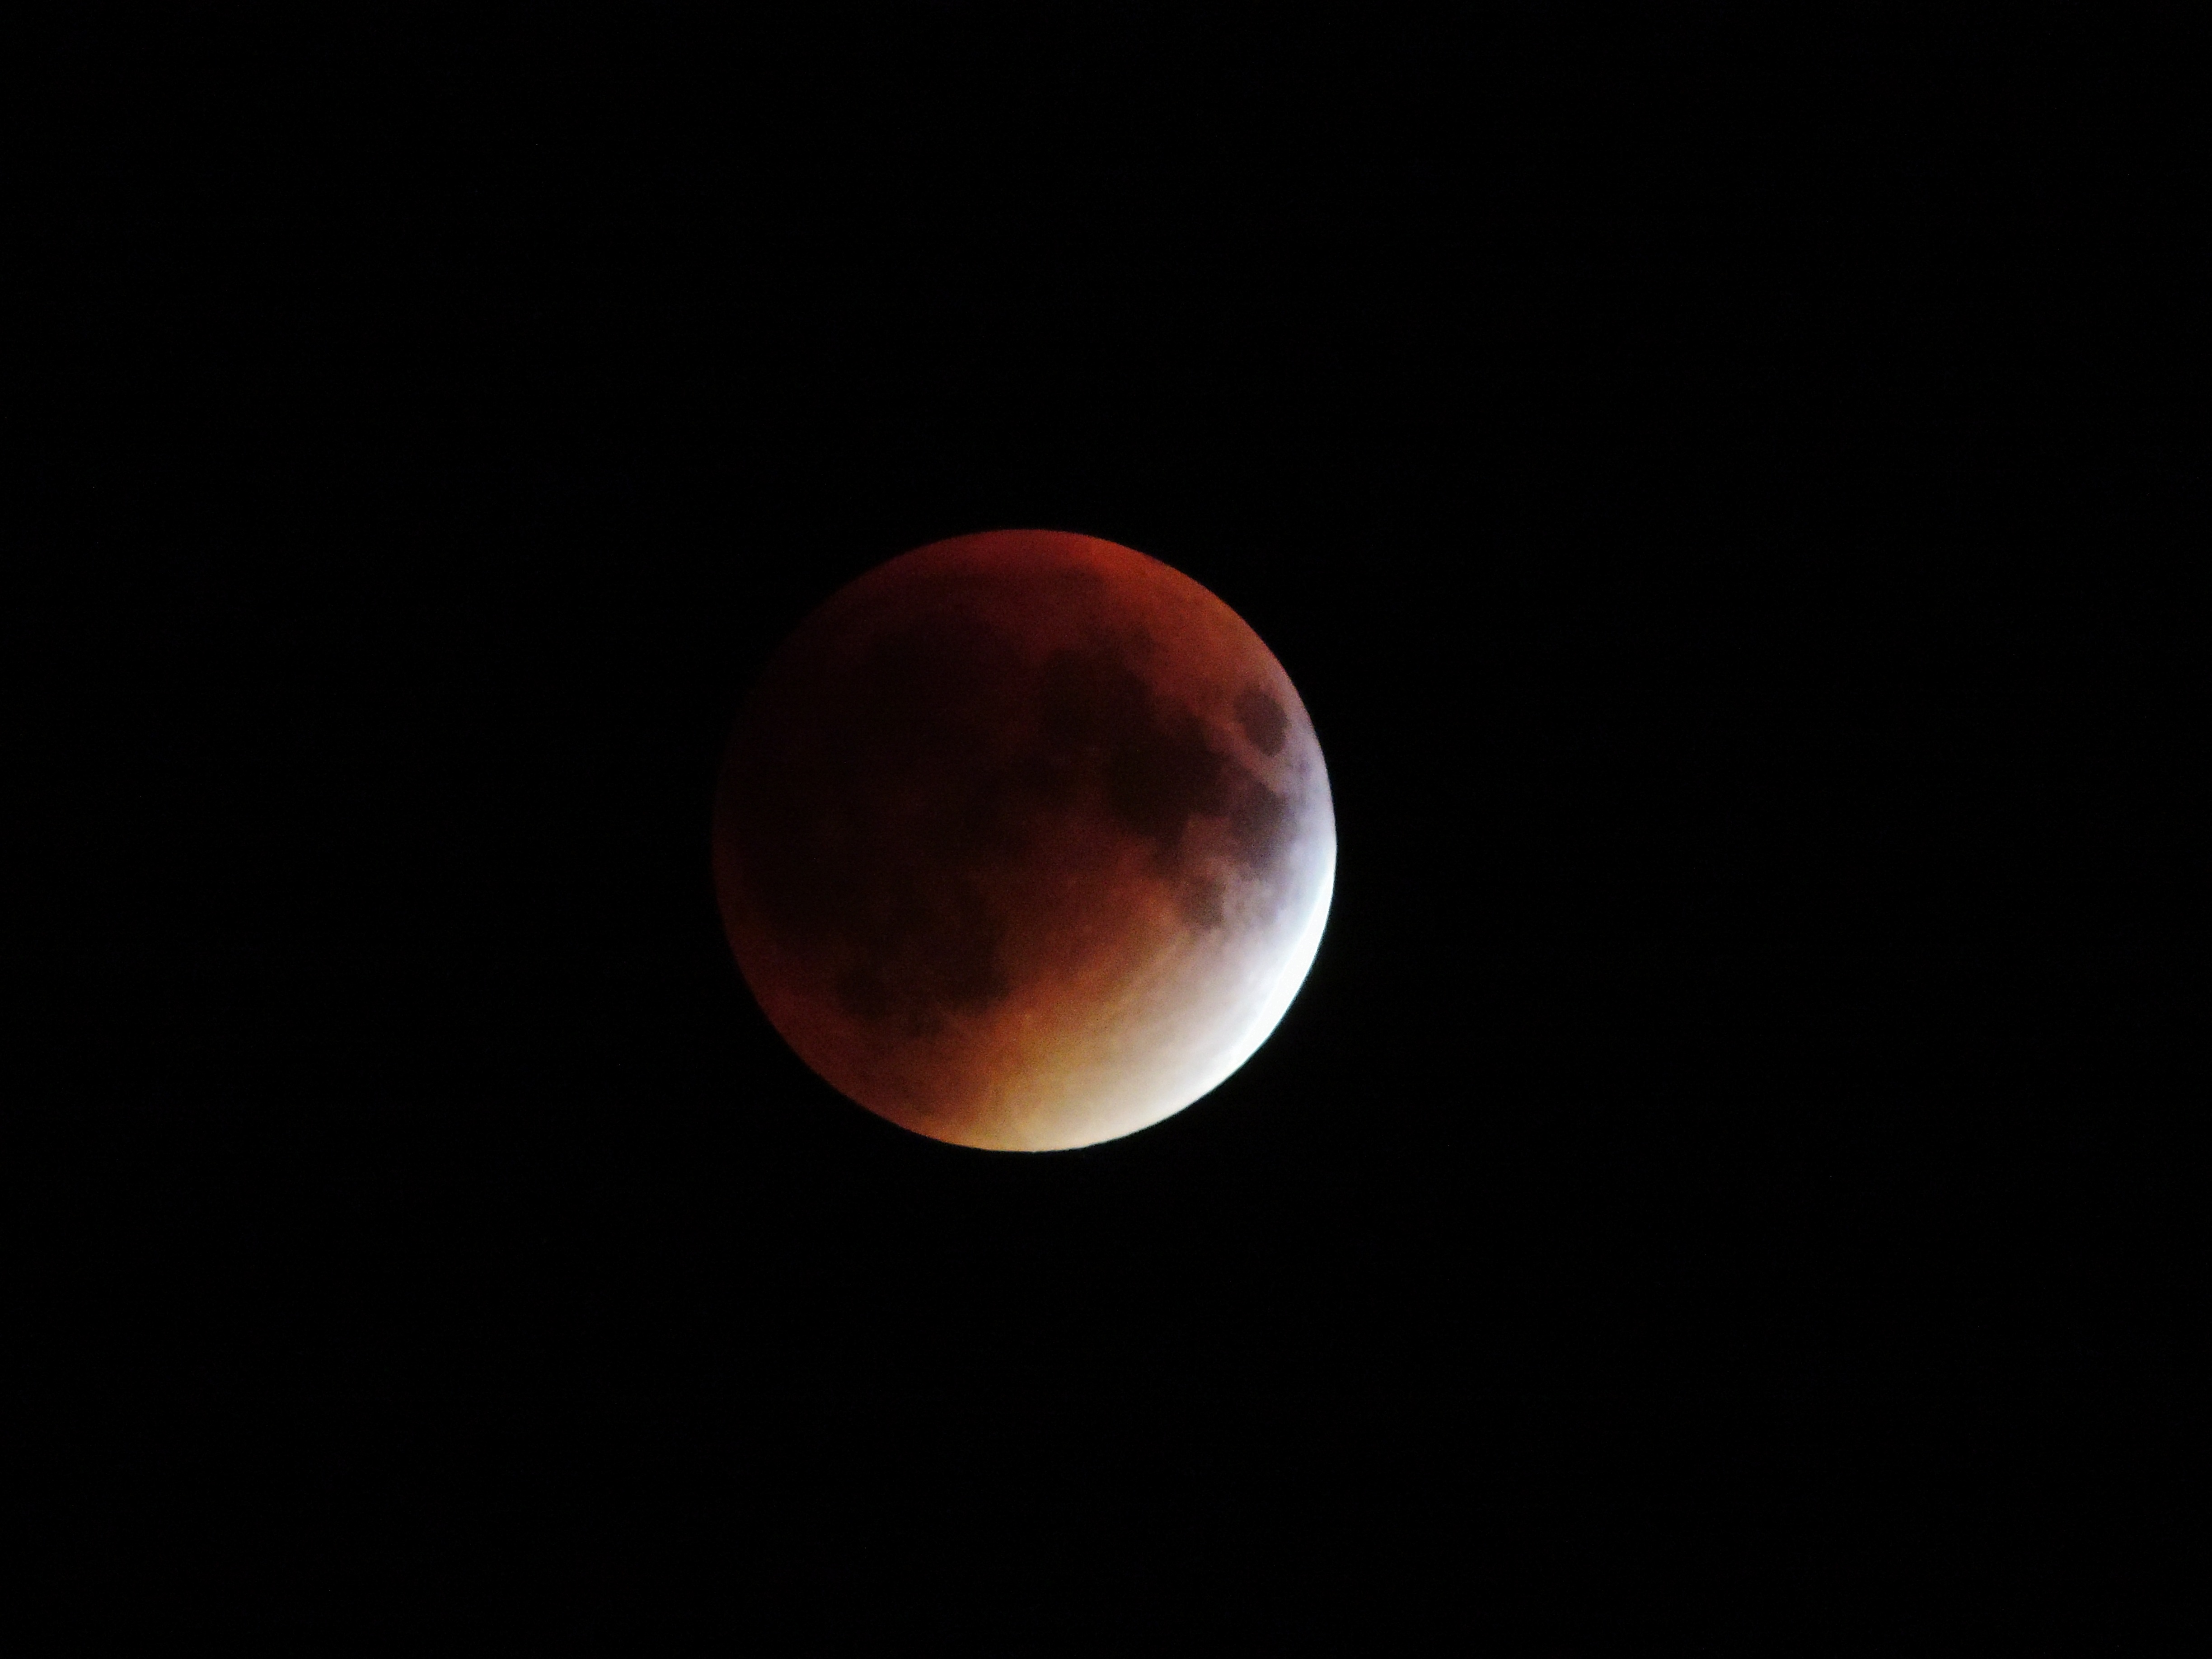
atmosphere, orange, red, harvest, moon, circle, eclipse, lunar, event, lunar eclipse, celestial event